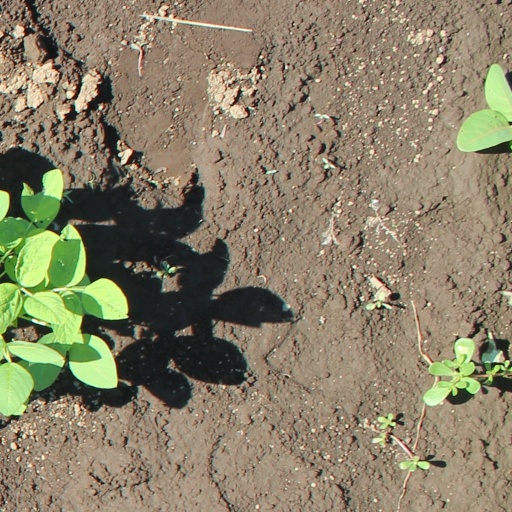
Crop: soybean